Robert Janson

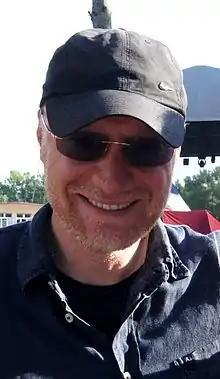
Janson in 2012

Robert Janson (born 7 June 1965 in Czeladź) is a Polish composer, singer, guitarist, leader and co-founder of pop band Varius Manx. He is a member of Polish Society of the Phonographic Industry.